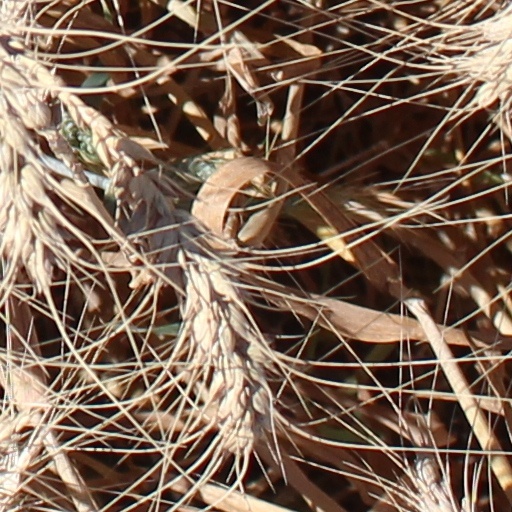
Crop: wheat